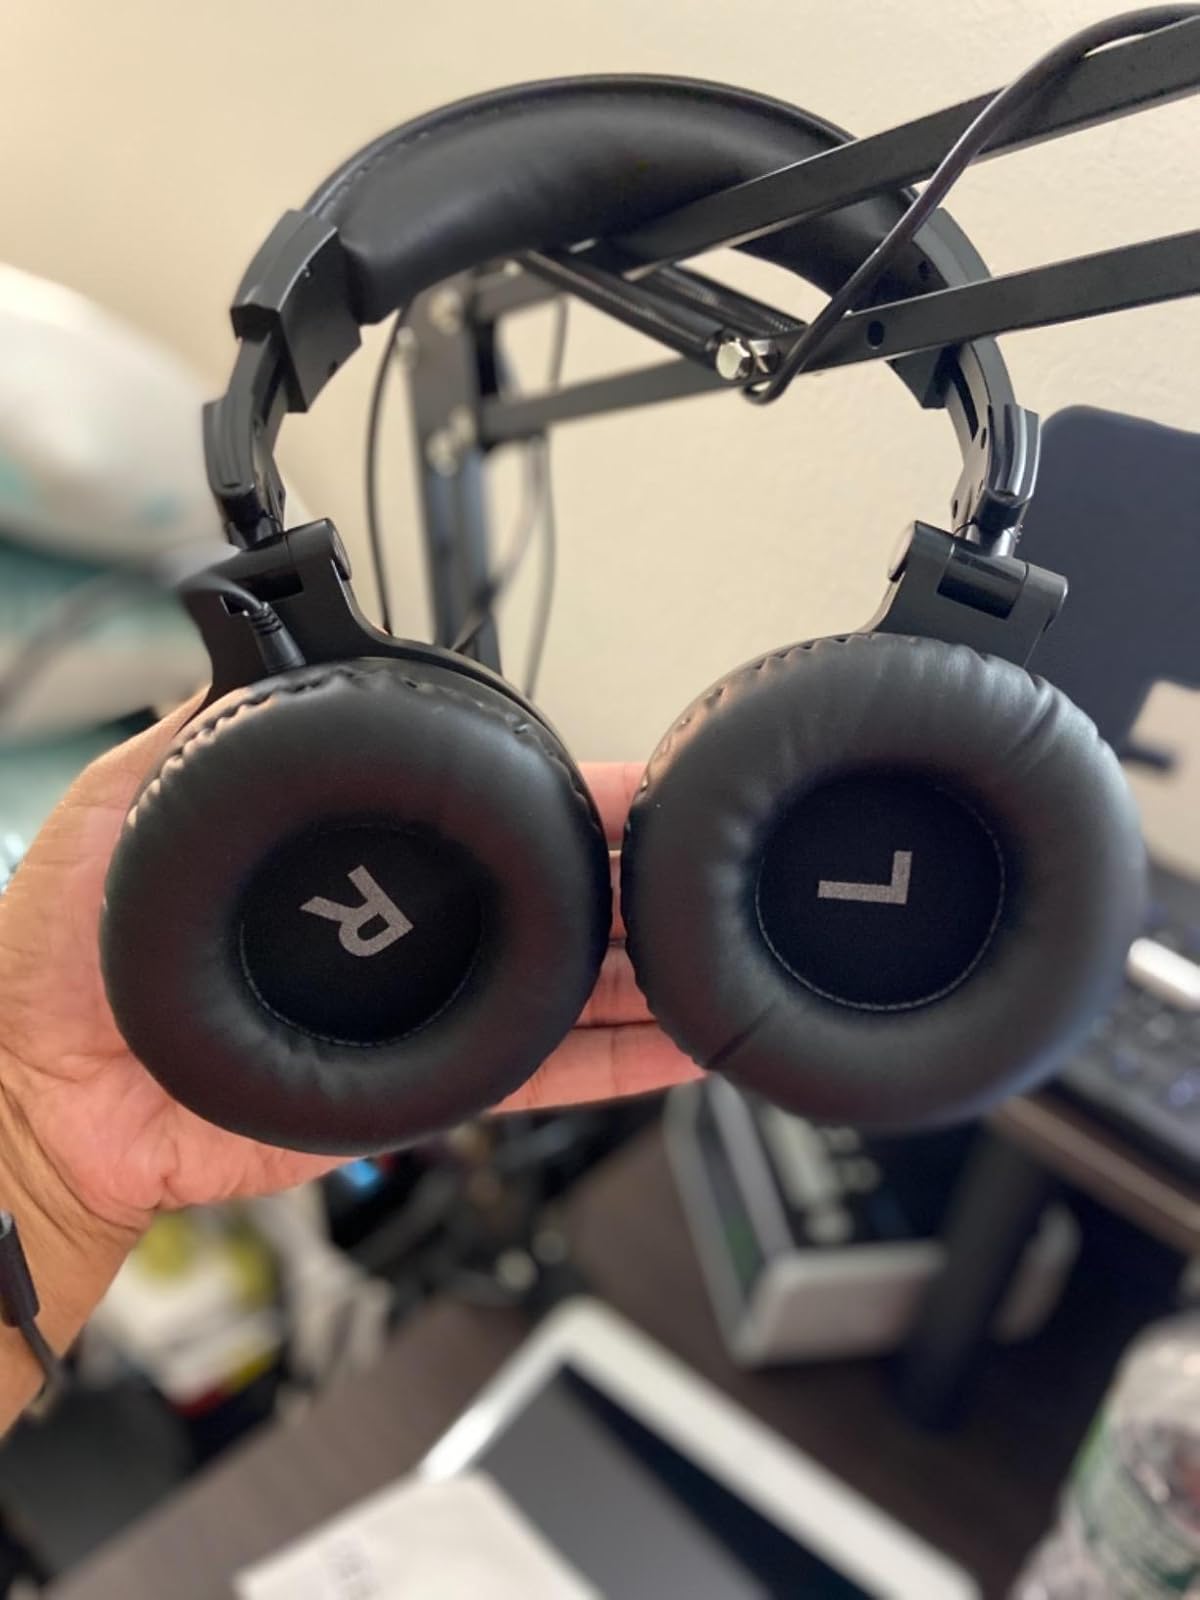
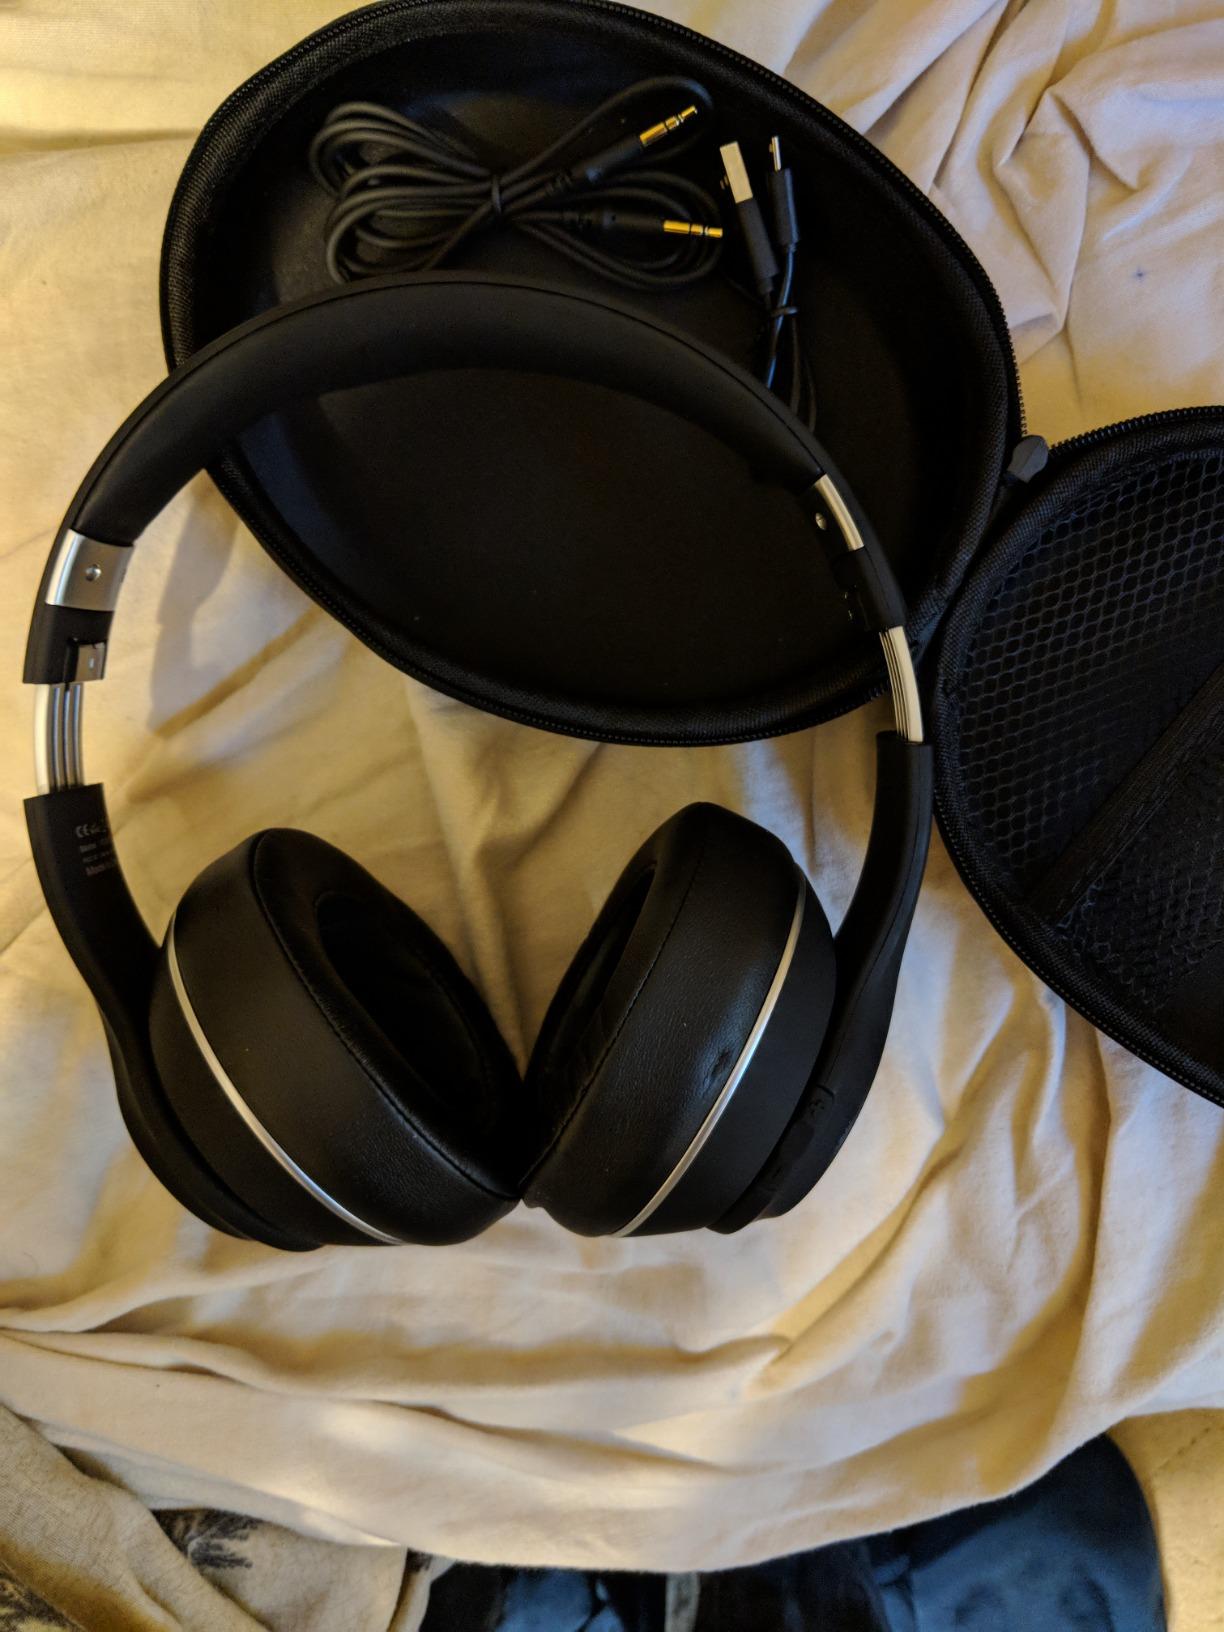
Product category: headphones
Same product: no